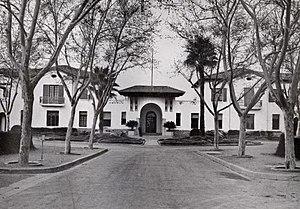
Pavillon de l'Administration de l'Hôpital Psychiatrique de Blida-Joinville, 1933.
L'École psychiatrique d'Alger est un établissement d'enseignement supérieur, créé pendant la période coloniale et aujourd'hui rattachée à la faculté de médecine d'Alger.
L'hôpital psychiatrique Frantz-Fanon de Blida est un hôpital psychiatrique se trouvant en Algérie, à Blida. Il ouvre en 1938 sous le nom d'hôpital psychiatrique de Blida-Joinville, et change de nom après l'indépendance de l'Algérie.
Antoine Porot est un psychiatre français, né le 20 mai 1876 à Chalon-sur-Saône et mort le 22 février 1965 à Ris-Orangis. Il est le fondateur de l'École psychiatrique d'Alger et de la théorie raciste du primitivisme.